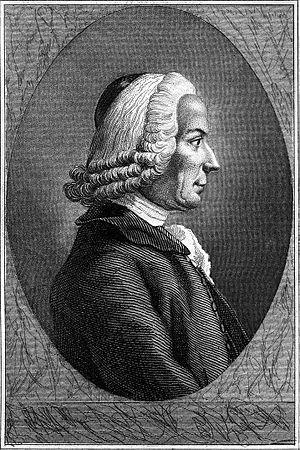
Jean-François Du Resnel du Bellay, né à Rouen le 29 juin 1692 et mort à Paris le 25 février 1761, est un ecclésiastique, homme de lettres et traducteur français.